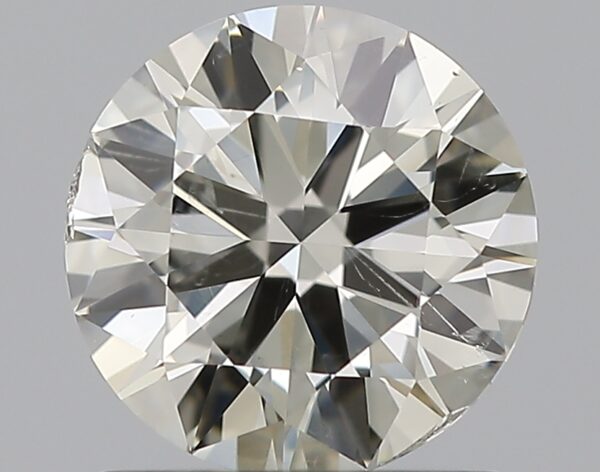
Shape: round
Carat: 1
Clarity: SI1
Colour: I
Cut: VG
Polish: EX
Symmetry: VG
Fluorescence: F
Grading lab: GIA
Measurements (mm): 6.43 x 6.47 x 3.85